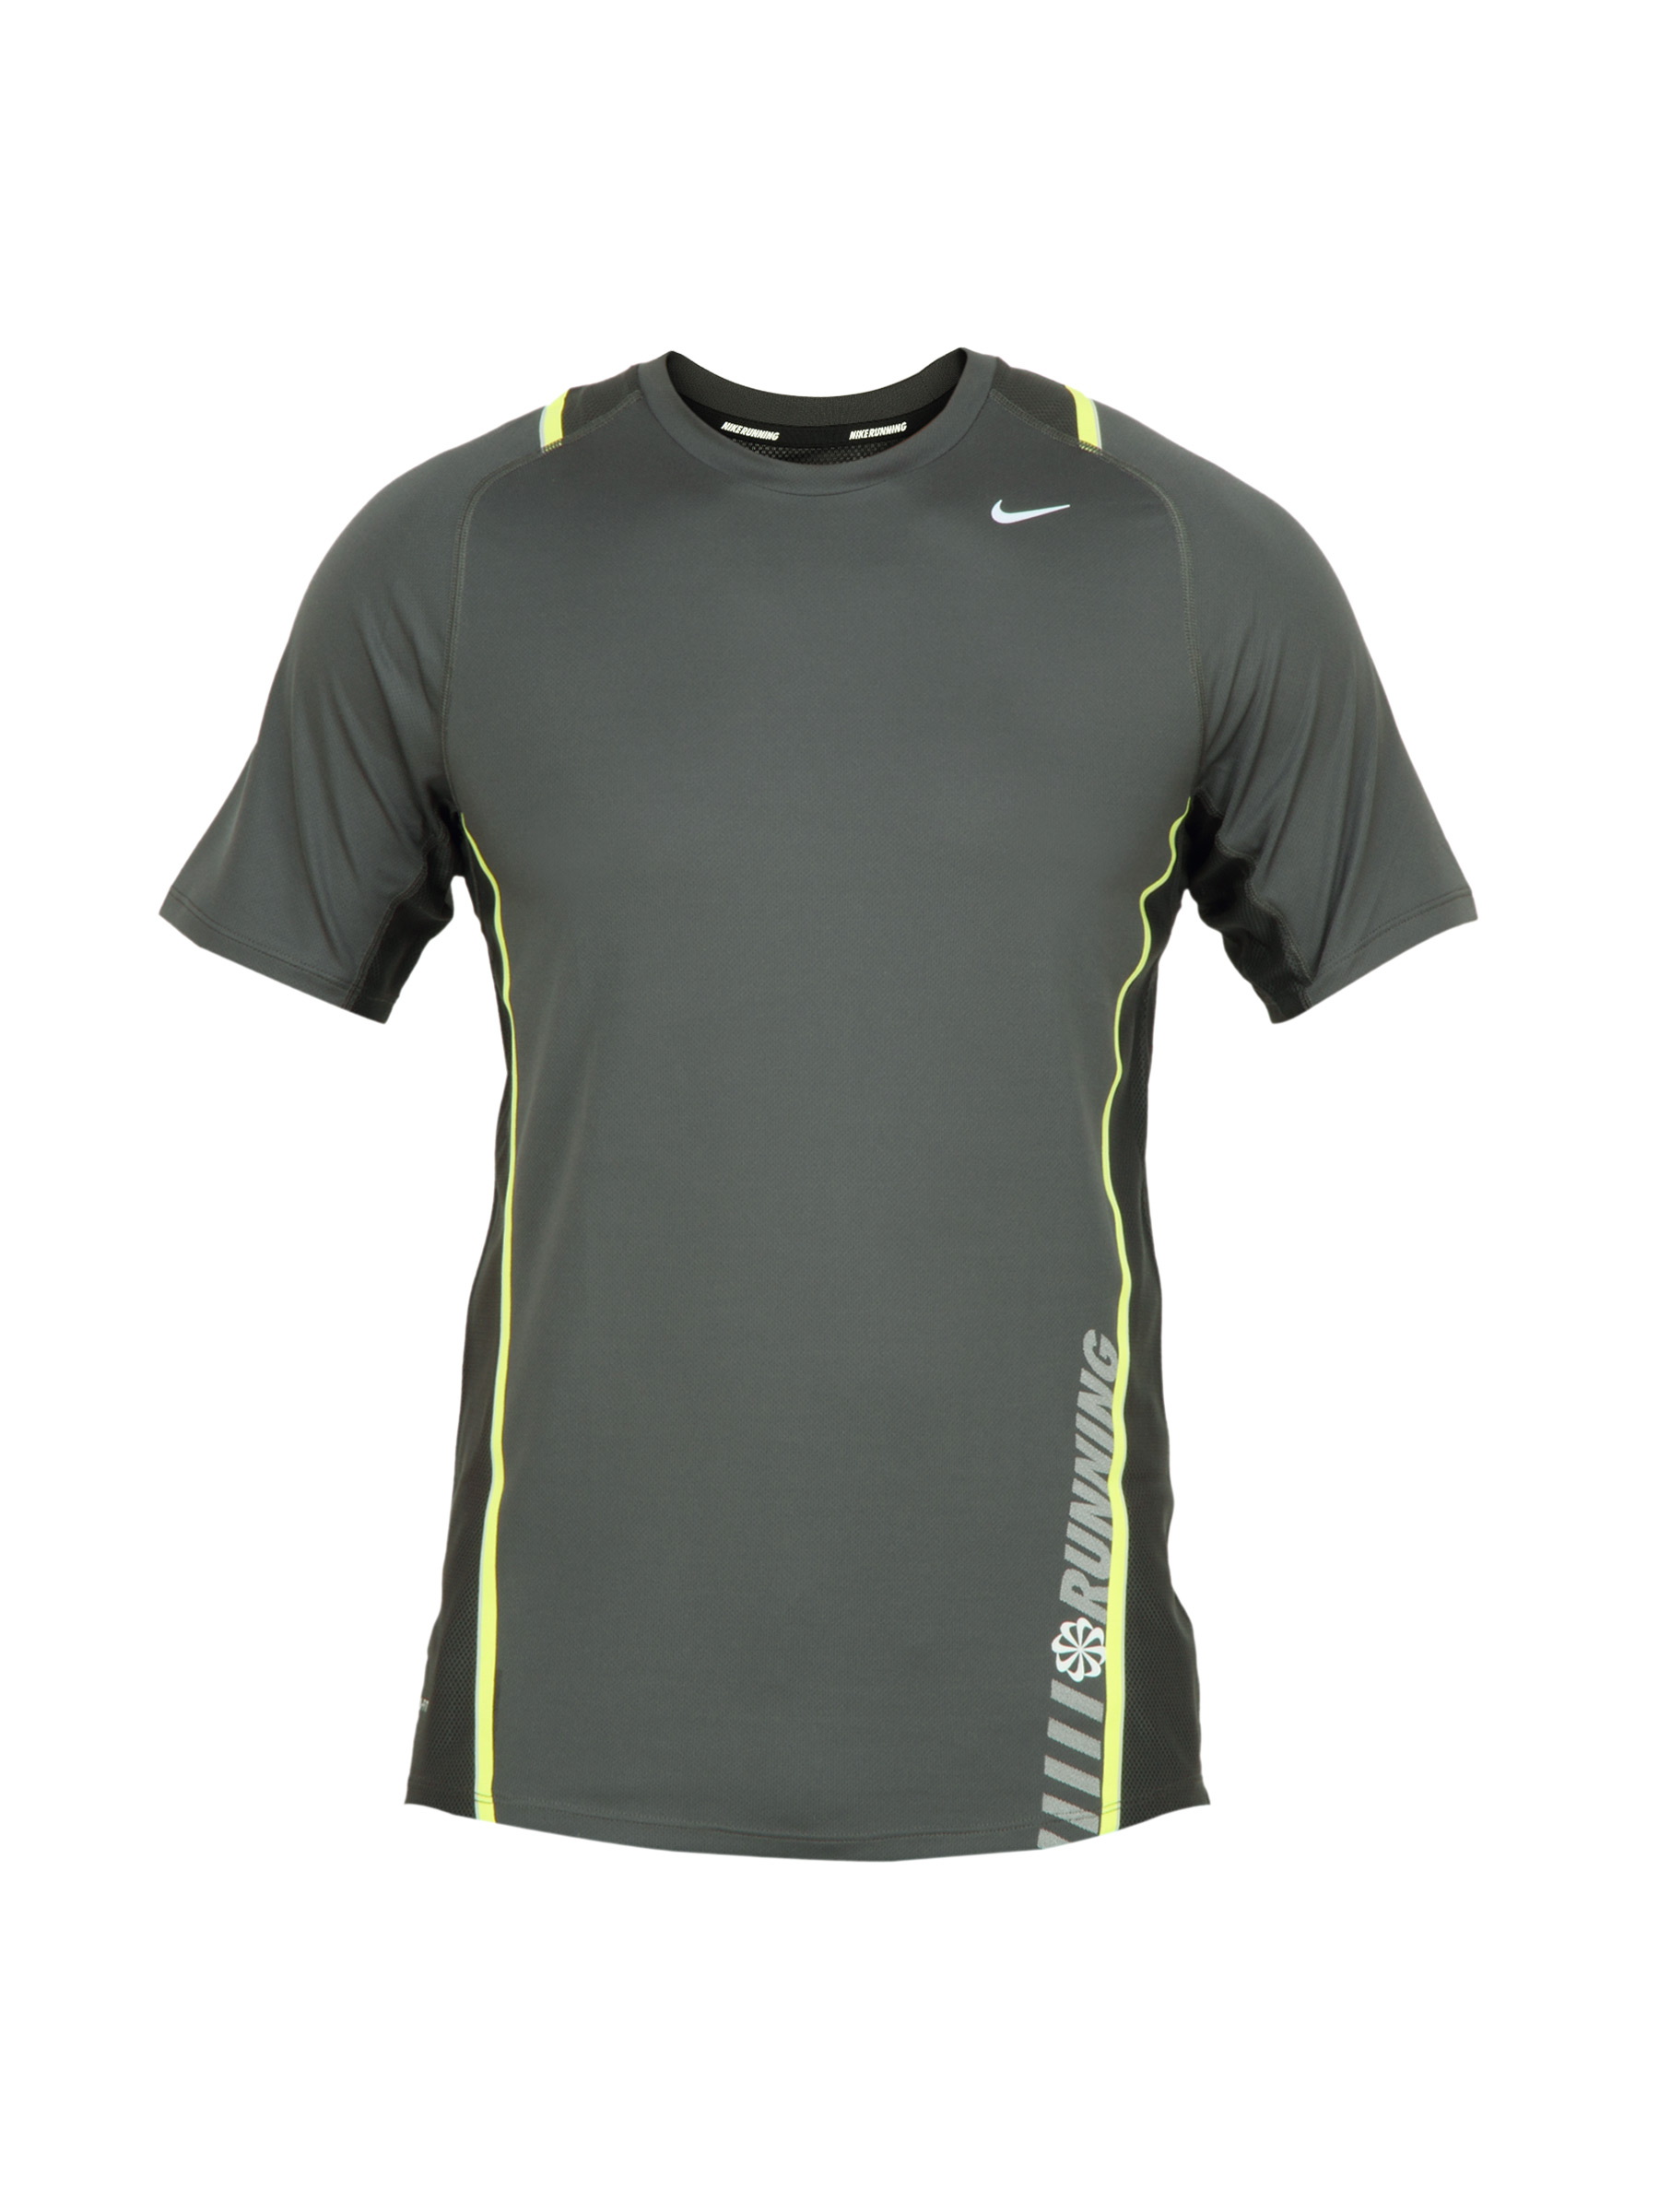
Nike Men Grey T-shirt
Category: Apparel / Topwear / Tshirts
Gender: Men
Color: Grey
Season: Summer 2011
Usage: Sports